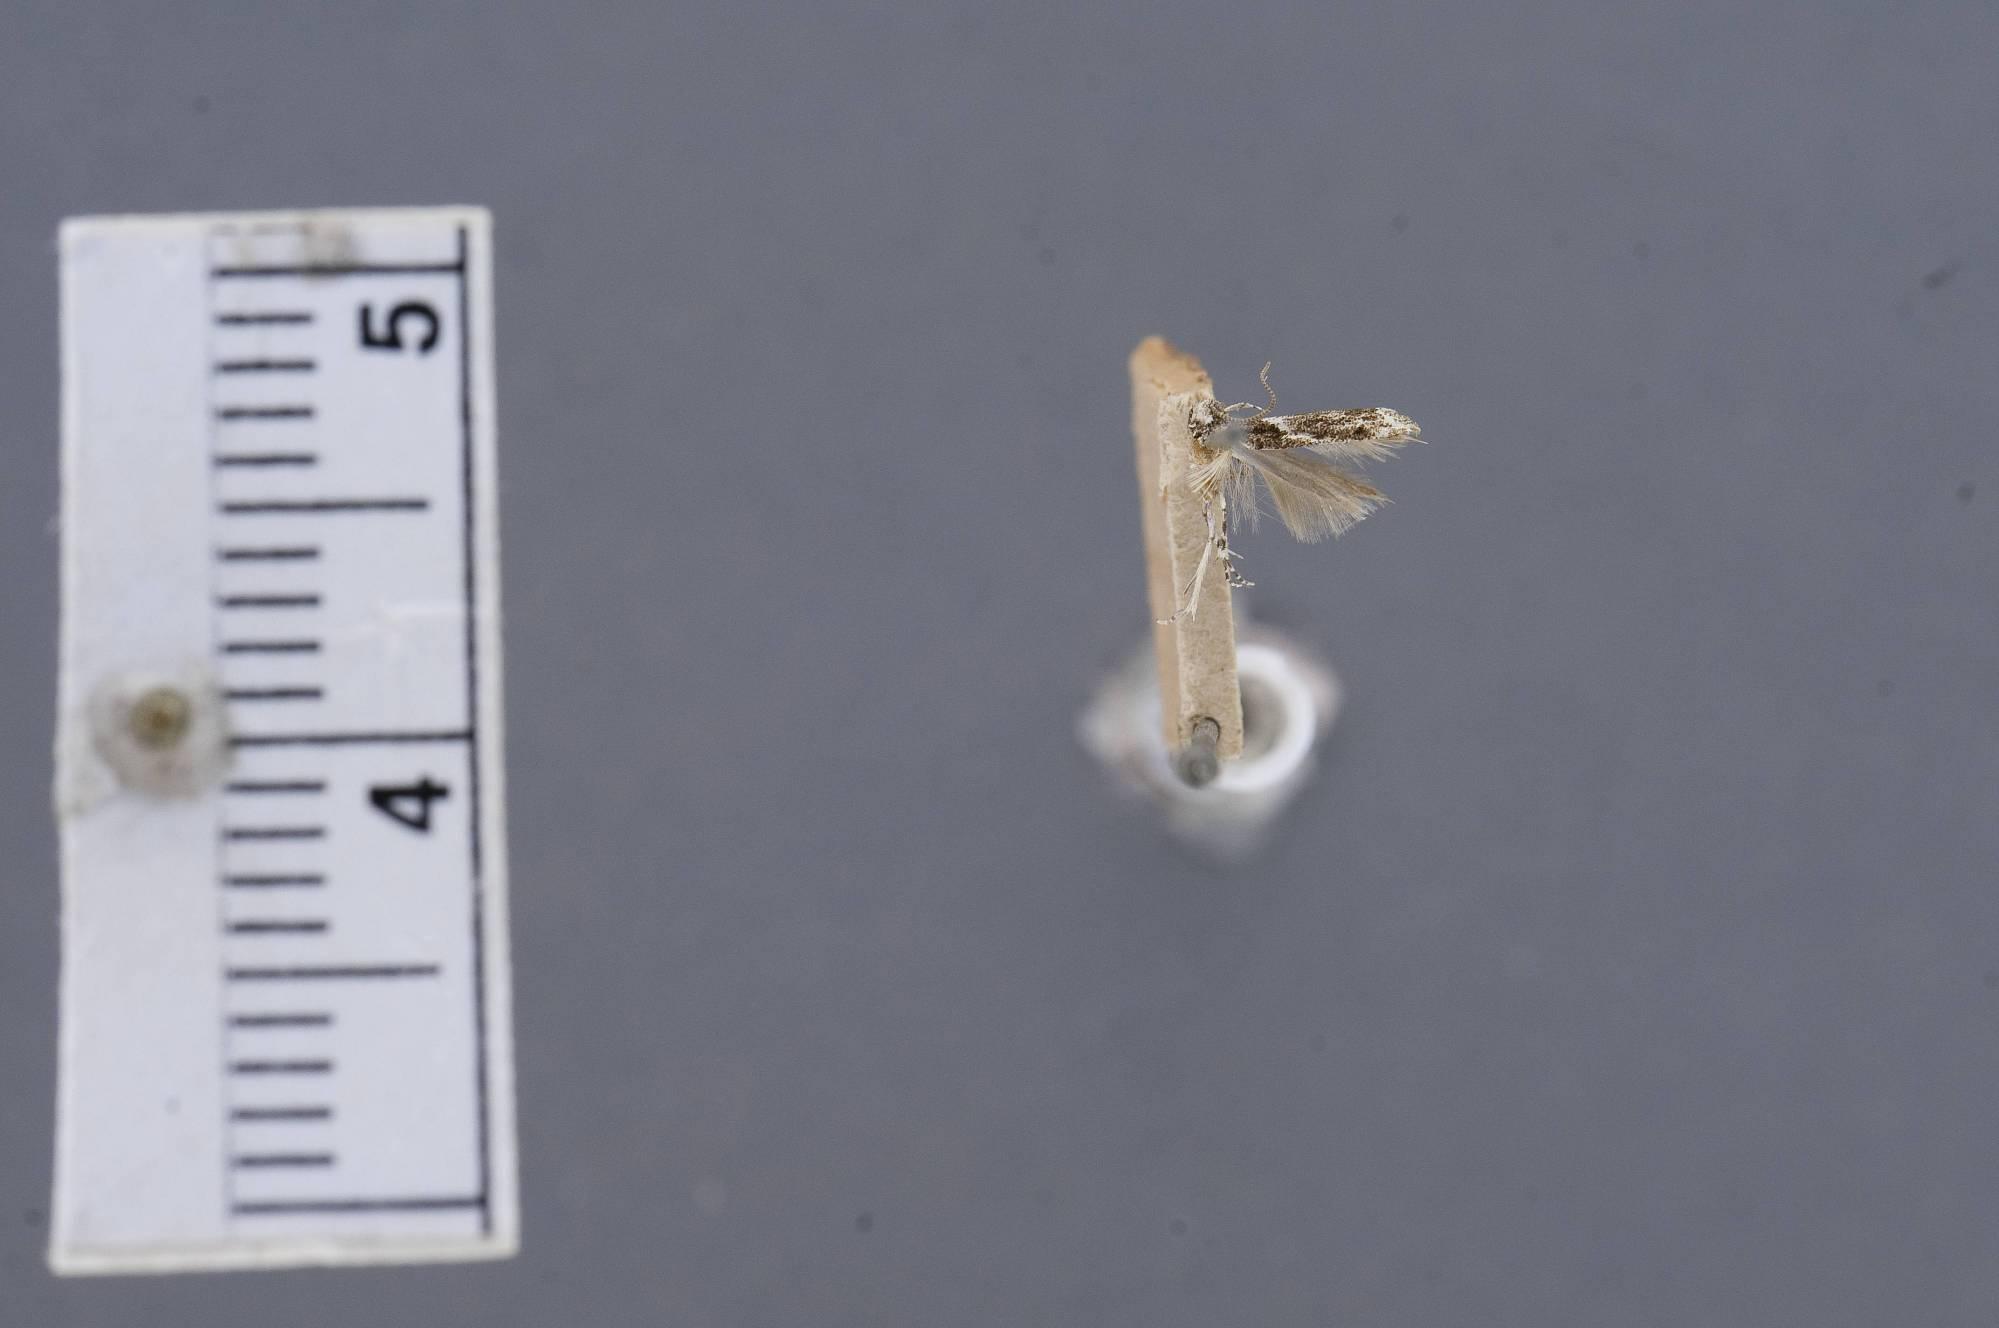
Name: Gelechia cristatella
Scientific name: Gelechia cristatella Chambers, 1875
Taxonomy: Animalia, Arthropoda, Insecta, Lepidoptera, Glossata, Gelechiidae, Gelechiinae
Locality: [Not Stated], Kentucky, United States
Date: [Not Stated]